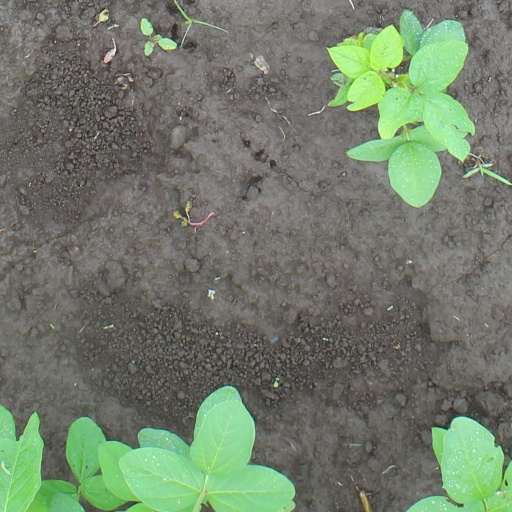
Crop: soybean